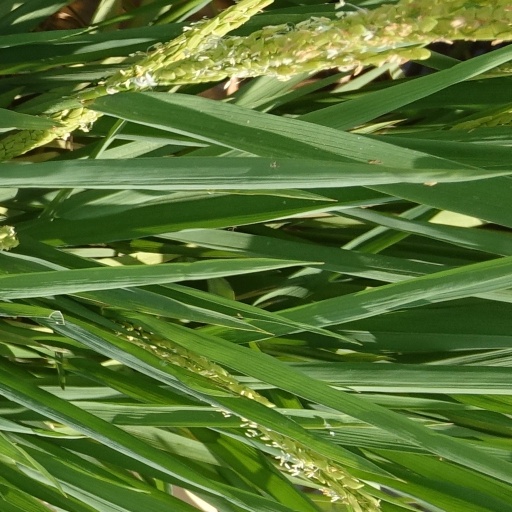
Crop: rice